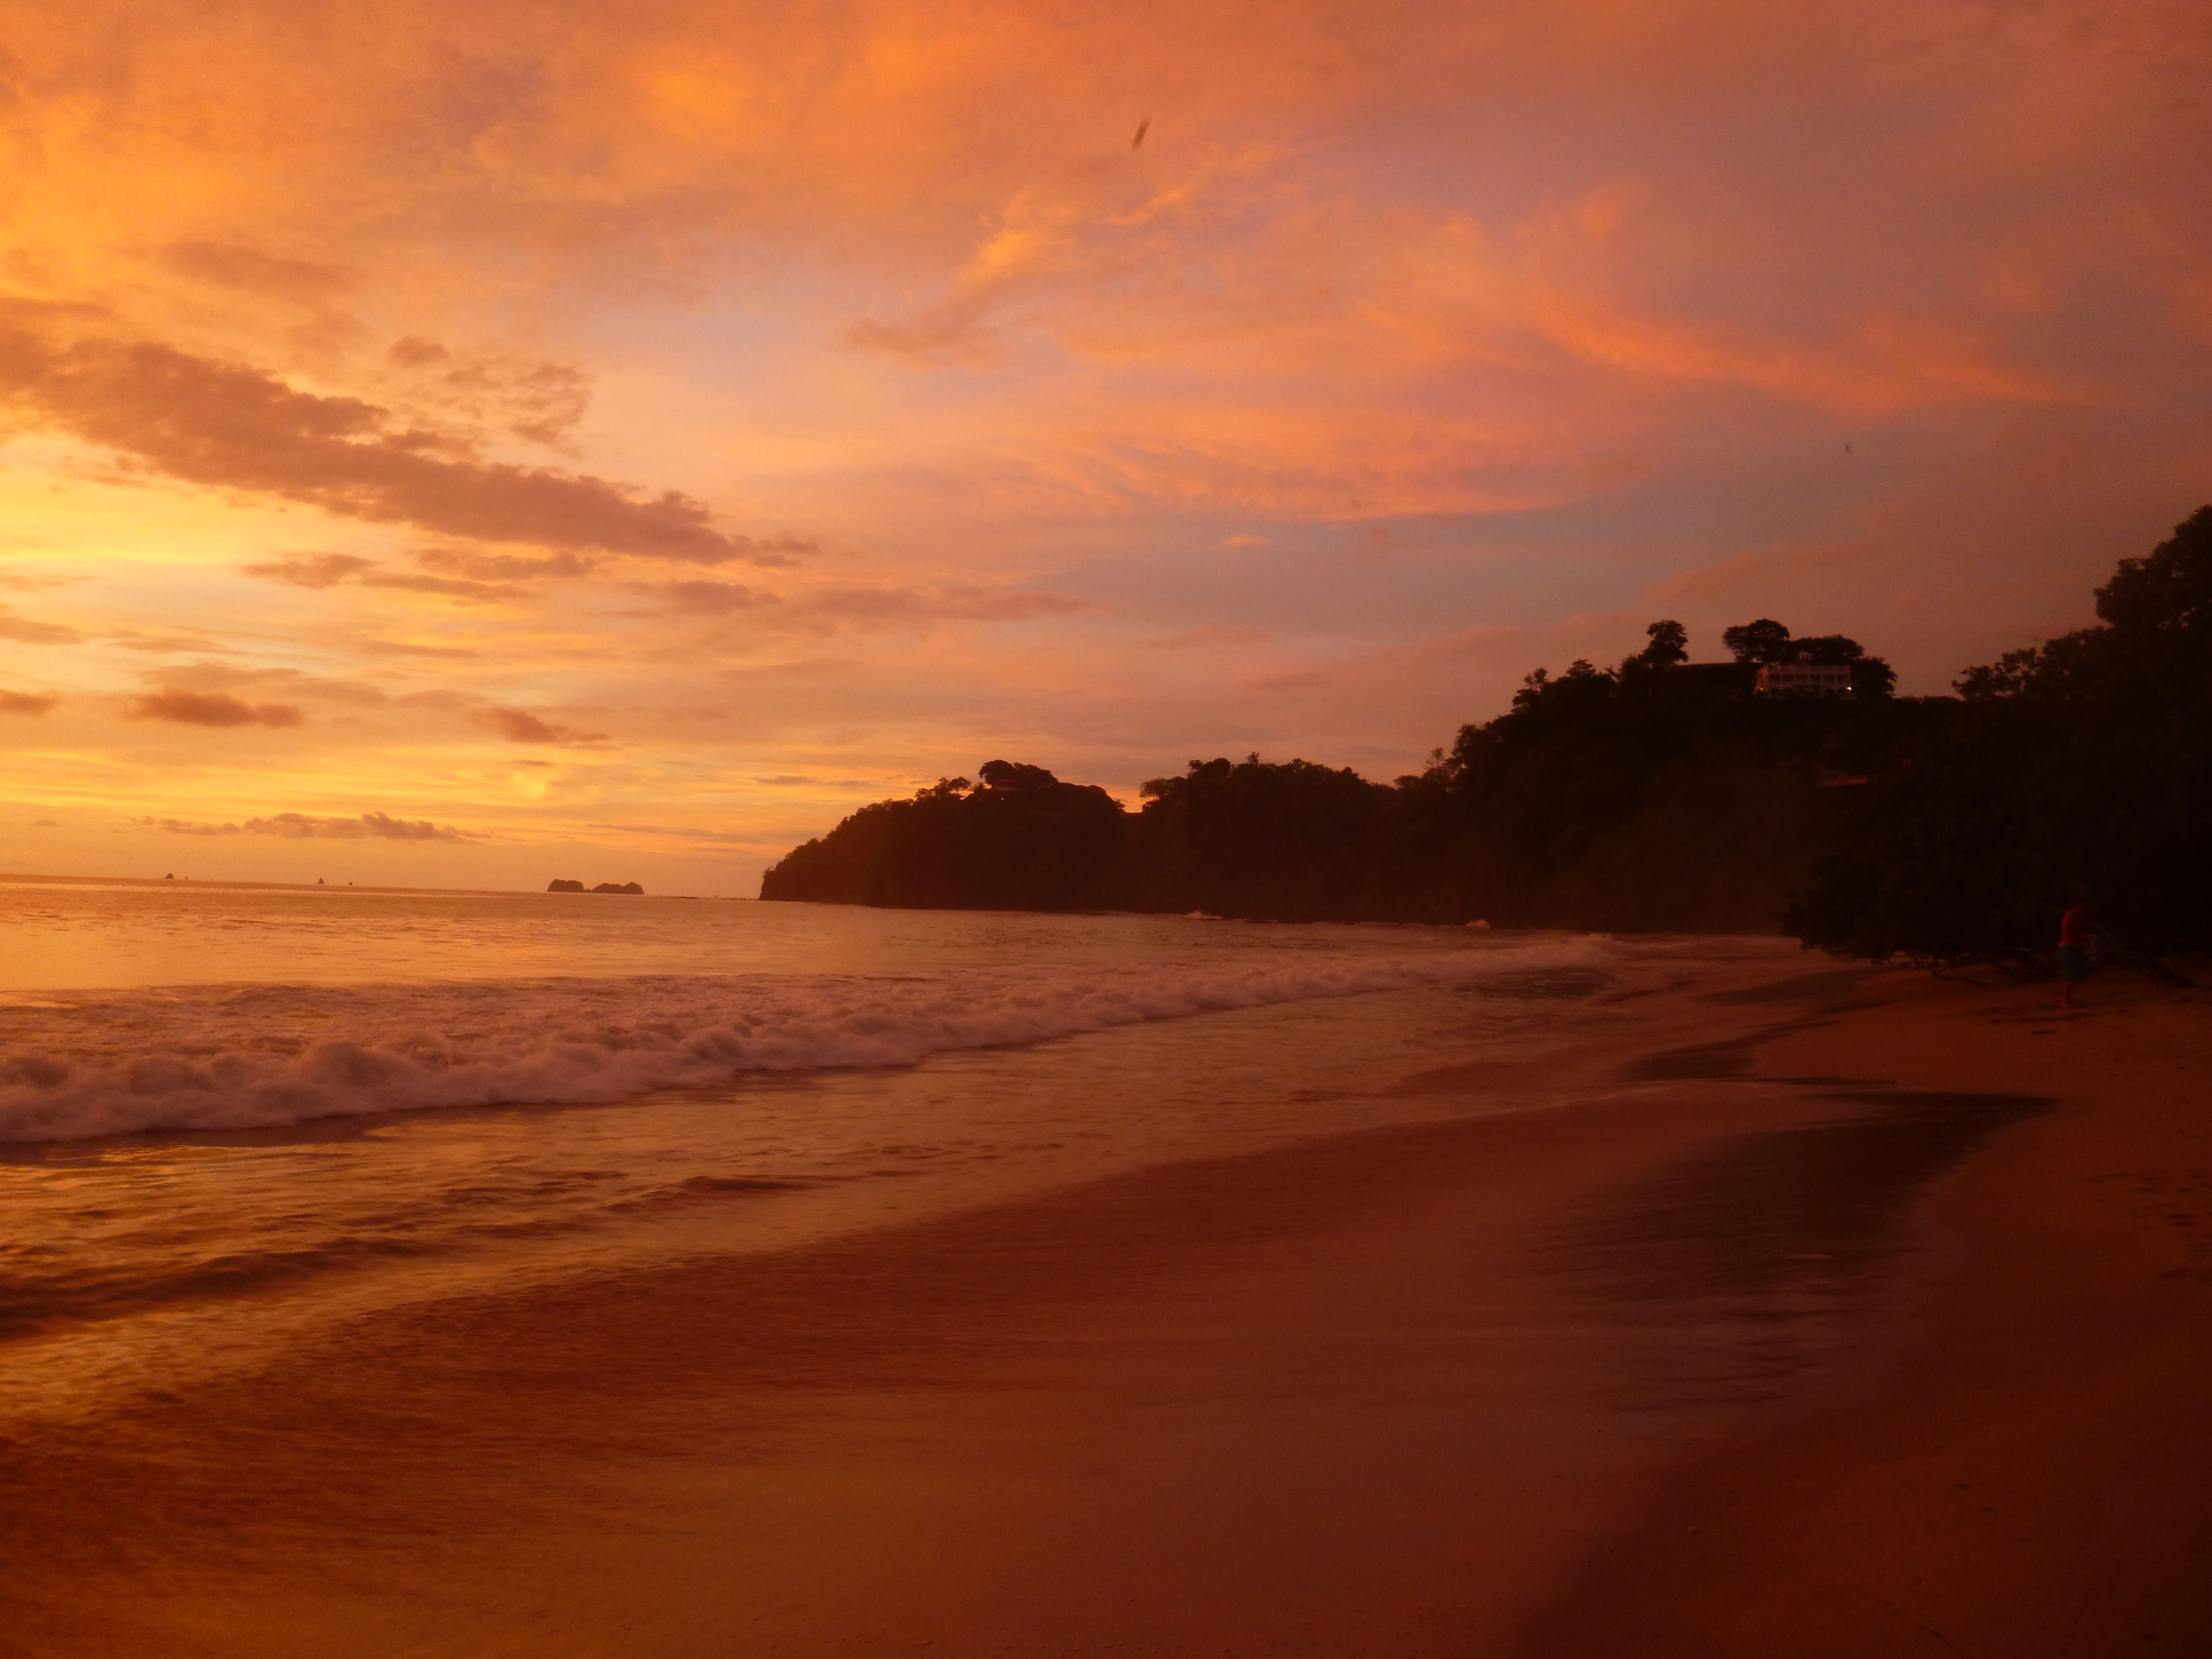
beach, sea, coast, sand, ocean, horizon, cloud, sky, sunrise, sunset, morning, shore, wave, dawn, dusk, evening, bay, body of water, afterglow, wind wave